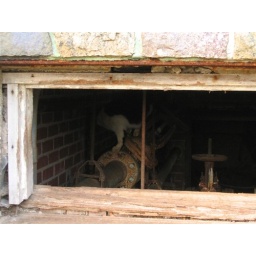
This cat got scared when I approached it, and retreated into the building by way of the steam pipes.